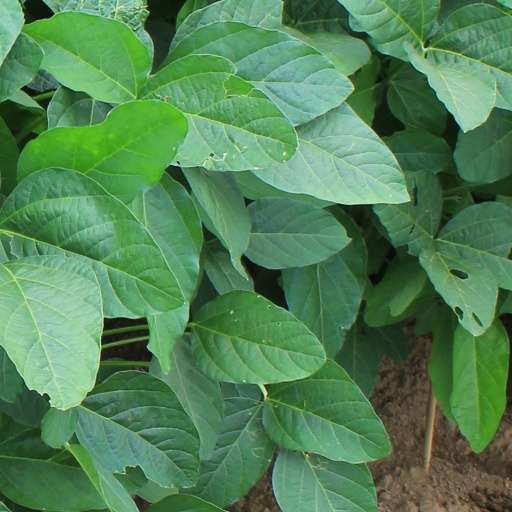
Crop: soybean